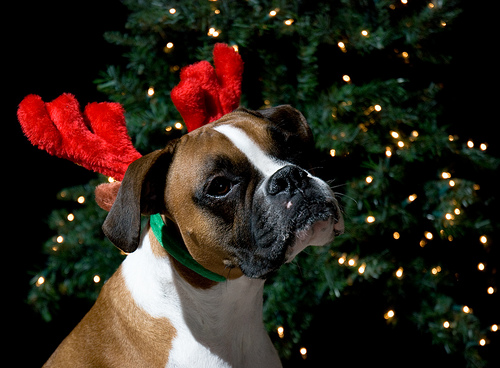
Animal: dog
Breed: boxer